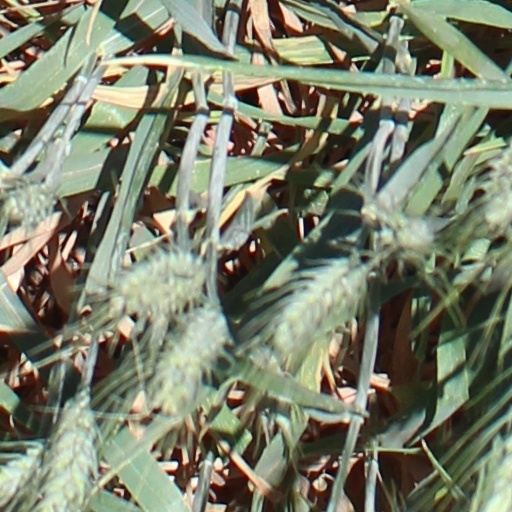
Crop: wheat